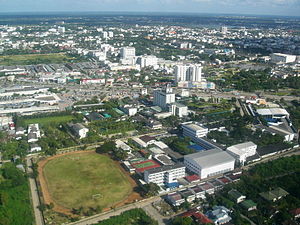
Masseskyderiet i Korat 2020
luftfoto af Korat by (2006).
Den 8. og 9. februar 2020 skød og dræbte den 32-årige sergent-major Jakrapanth Thomma 29 personer og sårede flere end 50 i Nakhon Ratchasima, almindeligt kendt som Korat, i Thailand. Thomma blev skudt af politi og specialstyrker om morgenen den 9. februar.